Brent Gallaher

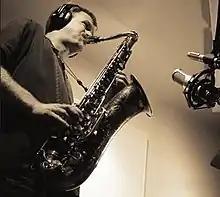
Gallaher recording the Lightwave project.

Brent Christopher Gallaher (born May 13, 1969, in Cumberland, Maryland) is an American jazz saxophonist and composer.